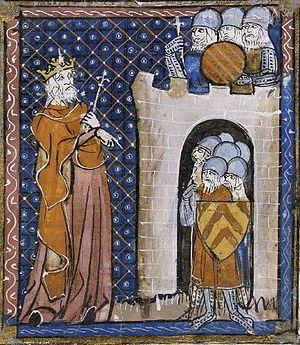
Saladin et son armée